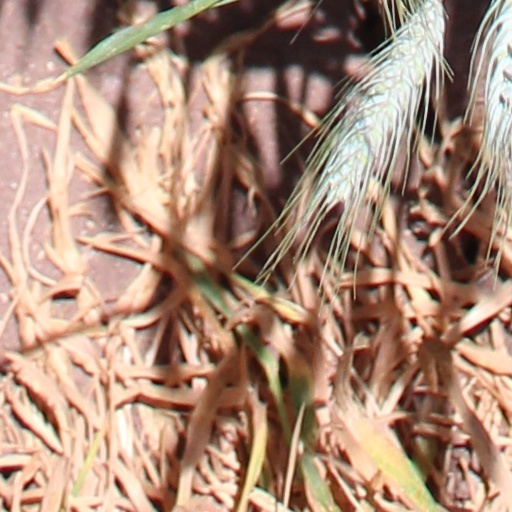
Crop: wheat